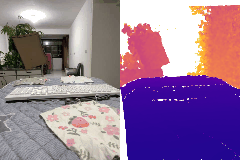
Label: keyboard